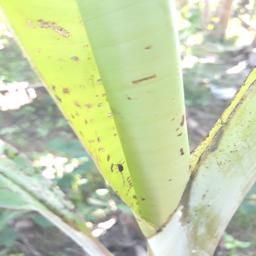
Label: BANANA APHIDS